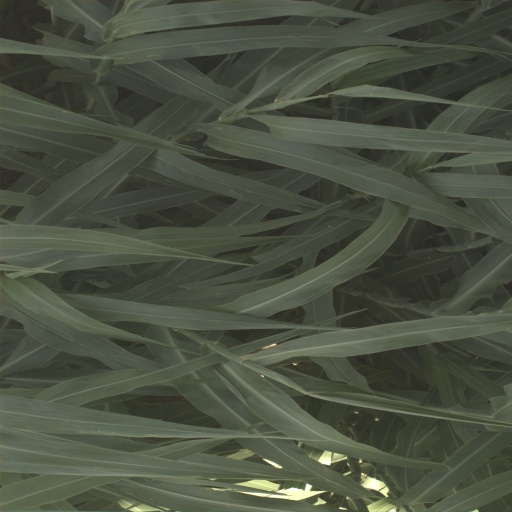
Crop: sorghum